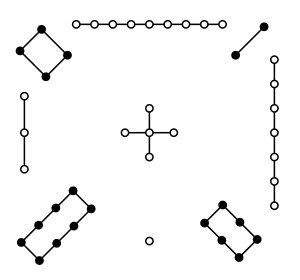
Feng Shui
De ni Luo Shu tal.
Fengshui 風水, udtales føng schwæi og betyder vind og vand. Fengshui er en filosofisk teori om indretning og arkitektur der har det formål at skabe et harmonisk samspil mellem mennesker og deres omgivelser. En del af teorierne der anvendes i Feng Shui hævdes at være op til to tusinde år gamle, men i ældre tid var Fengshui hovedsageligt en måde at placere grave på, så forfædrenes kraft blev bevaret på stedet nær familiens hjemsted. Udøvere af Fengshui mener, at det har en positiv indvirkning på sundhed, velstand og personlige forhold.